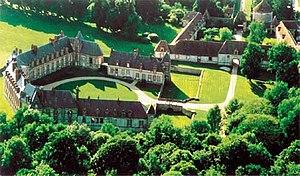
Vue aérienne du Château de Neuville à Gambais
Cet article recense les sites protégés des Yvelines, en France.
Le château de Neuville est situé à Gambais dans le département des Yvelines.
Cet article recense les monuments historiques du nord des Yvelines, en France.
Peau d'âne est un film musical français écrit et réalisé par Jacques Demy, sorti en 1970.